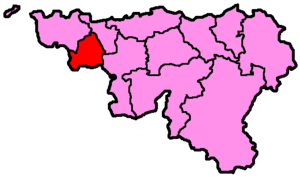
Mons est un arrondissement électoral en Belgique pour élire les membres du Parlement wallon depuis 1995. Il correspond à l’arrondissement administratif de Mons.